Scottish folk music

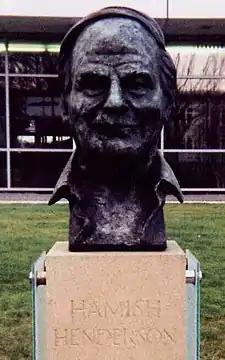
The bust of Hamish Henderson in South Gyle

From the late nineteenth century there was renewed interest in traditional music, which was more academic and political in intent. Harvard professor Francis James Child's (1825–96) eight-volume collection "The English and Scottish Popular Ballads" (1882–92) has been the most influential on defining the repertoire of subsequent performers, and the English music teacher Cecil Sharp was probably the most important in understanding of the nature of folk song. In Scotland, collectors included the Reverend James Duncan (1848–1917) and Gavin Greig (1856–1914), who collected over 1,000 songs, mainly from Aberdeenshire. The tradition continued with figures including James Scott Skinner (1843–1927), known as the "Strathspey King", who played the fiddle in venues ranging from the local functions in his native Banchory, to urban centres of the south and at Balmoral. In 1923 the Royal Scottish Country Dance Society was founded in an attempt to preserve traditional Scottish dances that were threatened by the introduction of the continental ballroom dances such as the waltz or quadrilles. The accordion also began to be a central instrument at Highland balls and dances.